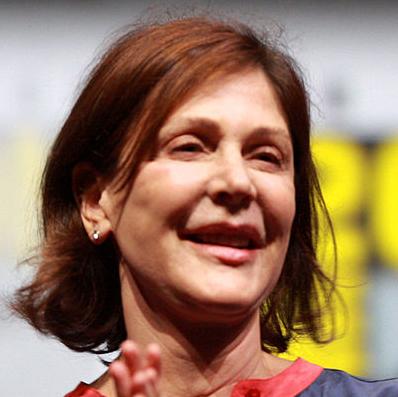
Age: 63